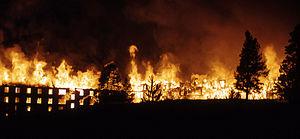
Yellowstone Canyon Hotel détruit dans un incendie en 1960